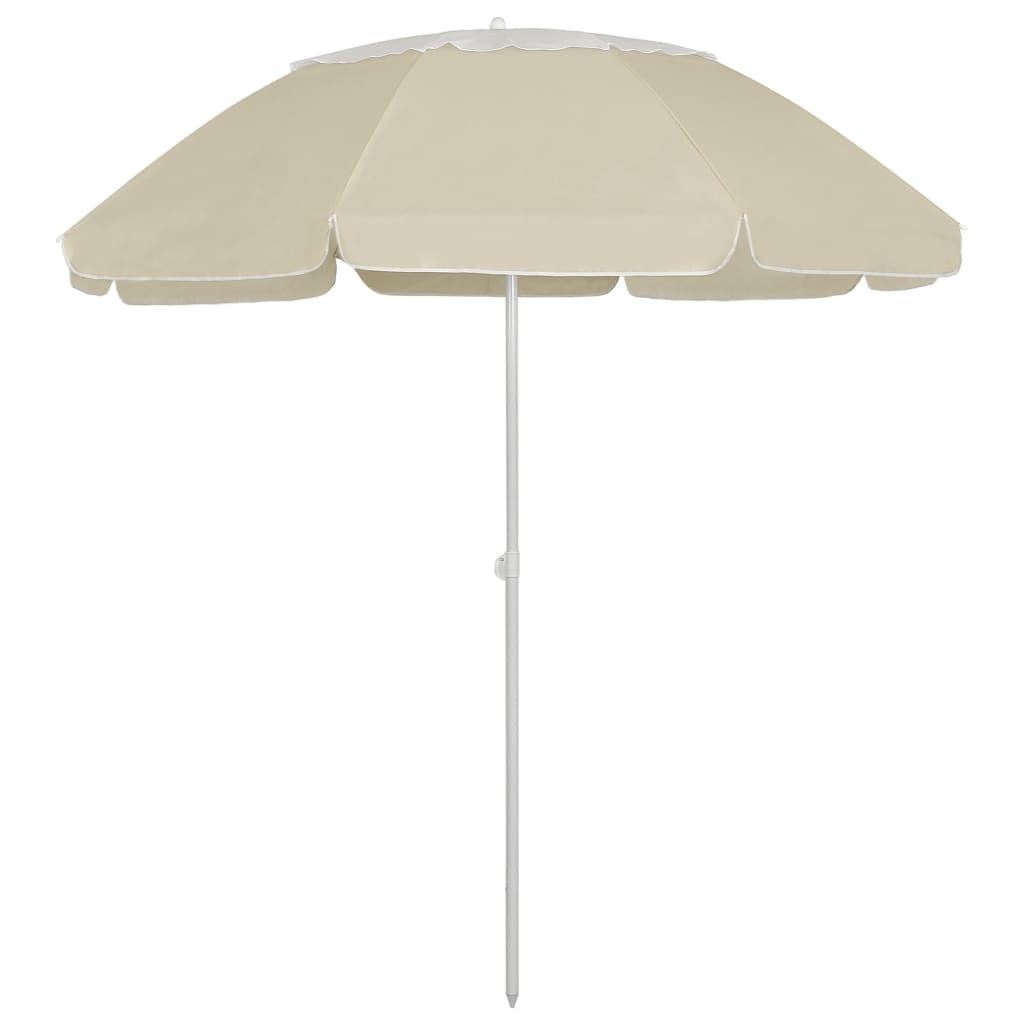
vidaXL homoksárga strandnapernyő 300 cm
Ez a strandnapernyő UV-sugárzás ellen védő és fakulásmentes poliészterből készült, így tökéletes megoldás arra, hogy árnyékot teremtsen és megvédjen a nap káros UV sugárzásával szemben. A napernyő erős bordázata megfelelő alátámasztást nyújt a ponyvának. Ez a napernyőt a már meglévő talpba vagy akár az asztal közepén található résbe is támaszthatja. A napernyő dönthető, így bármilyen irányba állítható, és optimális védelmet nyújt a napsugarak ellen. A tetején lévő nyílás elősegíti a levegő áramlását, hogy a strandnapernyő heves széljárás esetén is stabil maradjon. Egyedi és elegáns, virágszerű megjelenése segít, hogy Ön lehessen a strand fénypontja. Színe: homoksárga Anyaga: poliészter Rúd átmérője: 32 mm Teljes magassága: 270 cm Mérete: 300 cm Ernyő átmérője: 265 cm UV- és időjárásálló Dönthető Összeszerelést igényel: igen
Brand: vidaXL
Category: Home & Garden > Lawn & Garden > Outdoor Living > Outdoor Umbrellas & Sunshades > Outdoor Umbrellas